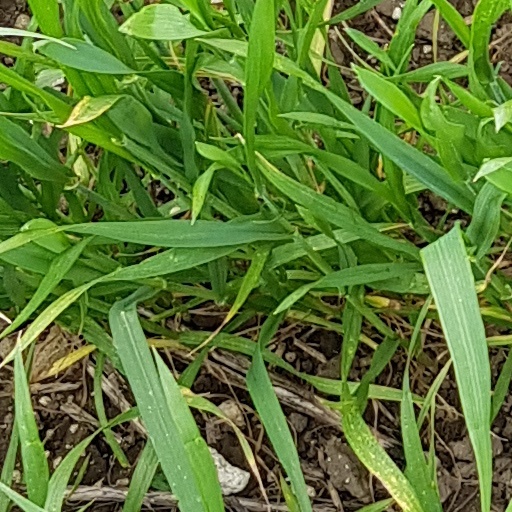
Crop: wheat